Mrs. Fields

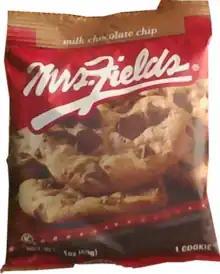
Mrs. Fields cookie wrapper obverse

In the mid-1980s, a recipe circulated through the mail that claimed to contain the secret recipe for Mrs. Fields chocolate chip cookies along with a story that it was purchased from one of the cookie stores for $250. However, it was fake and the story that accompanied it was adapted from an urban legend attached to recipes for cookies from Neiman Marcus and Waldorf-Astoria for red velvet cake.